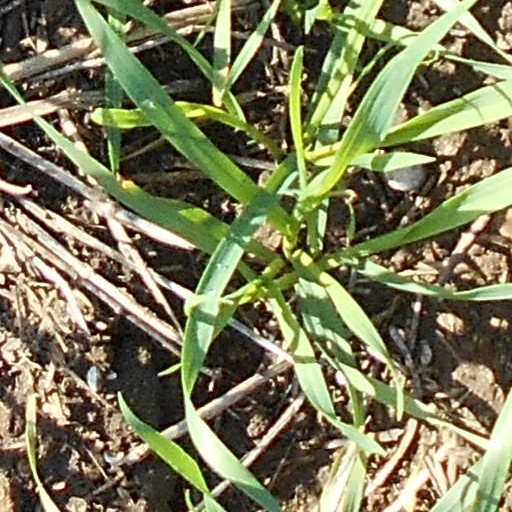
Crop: wheat